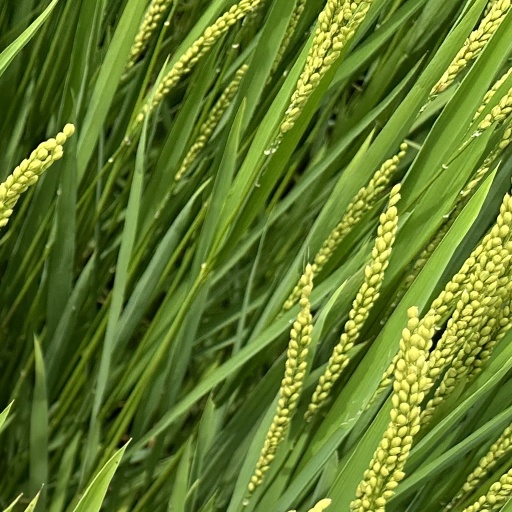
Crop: rice